Beekeeping in Ukraine

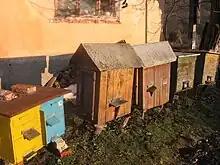
Beehives in Ternopil Oblast, Ukraine

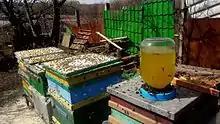
Hives in the spring near Kropyvnytskyi, Ukraine

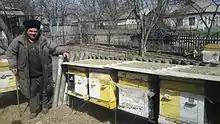
Local beekeeper near Kropyvnytskyi, Ukraine

Beekeeping in Ukraine is a major economic activity. Approximately 700,000 people, 1.5% of the Ukrainian population, are engaged in the production of honey. Ukraine is ranked as the number one country in Europe and among the top five countries in the world for honey production, producing annually. Ukraine produces the greatest quantity of honey per capita in the world.